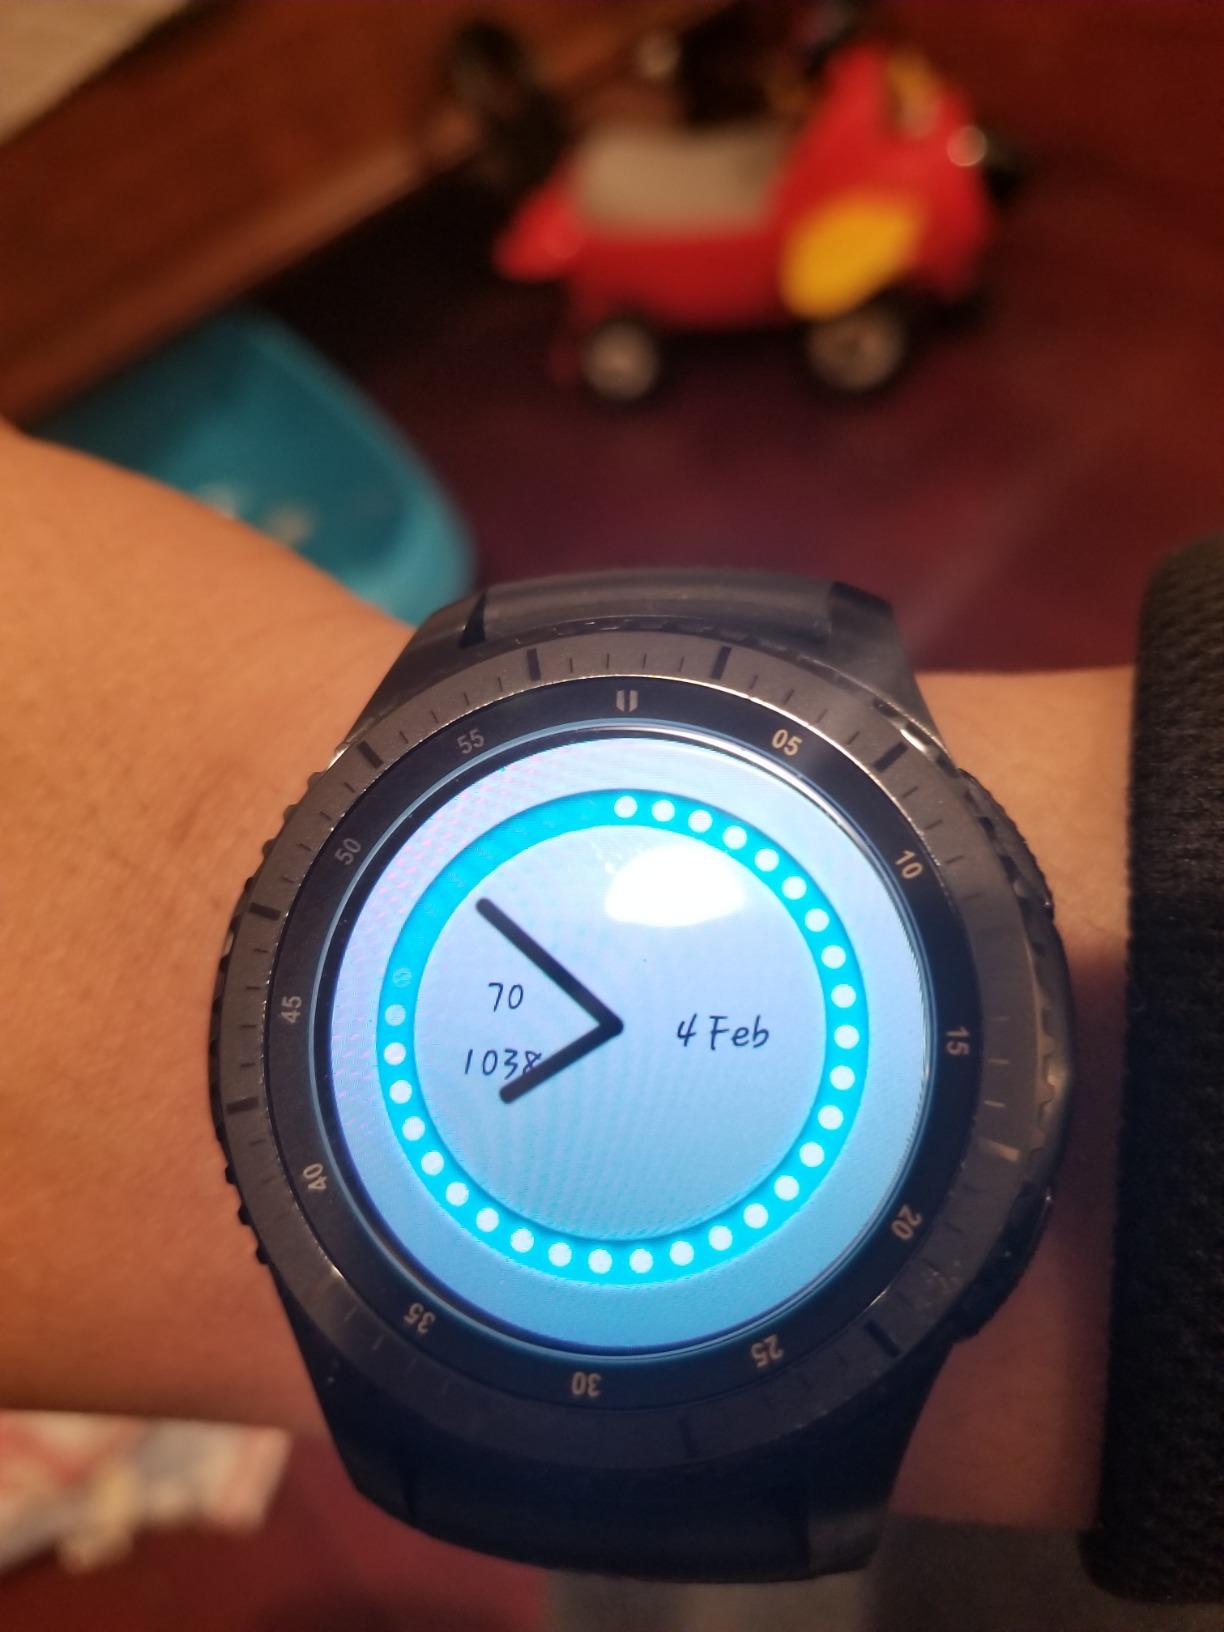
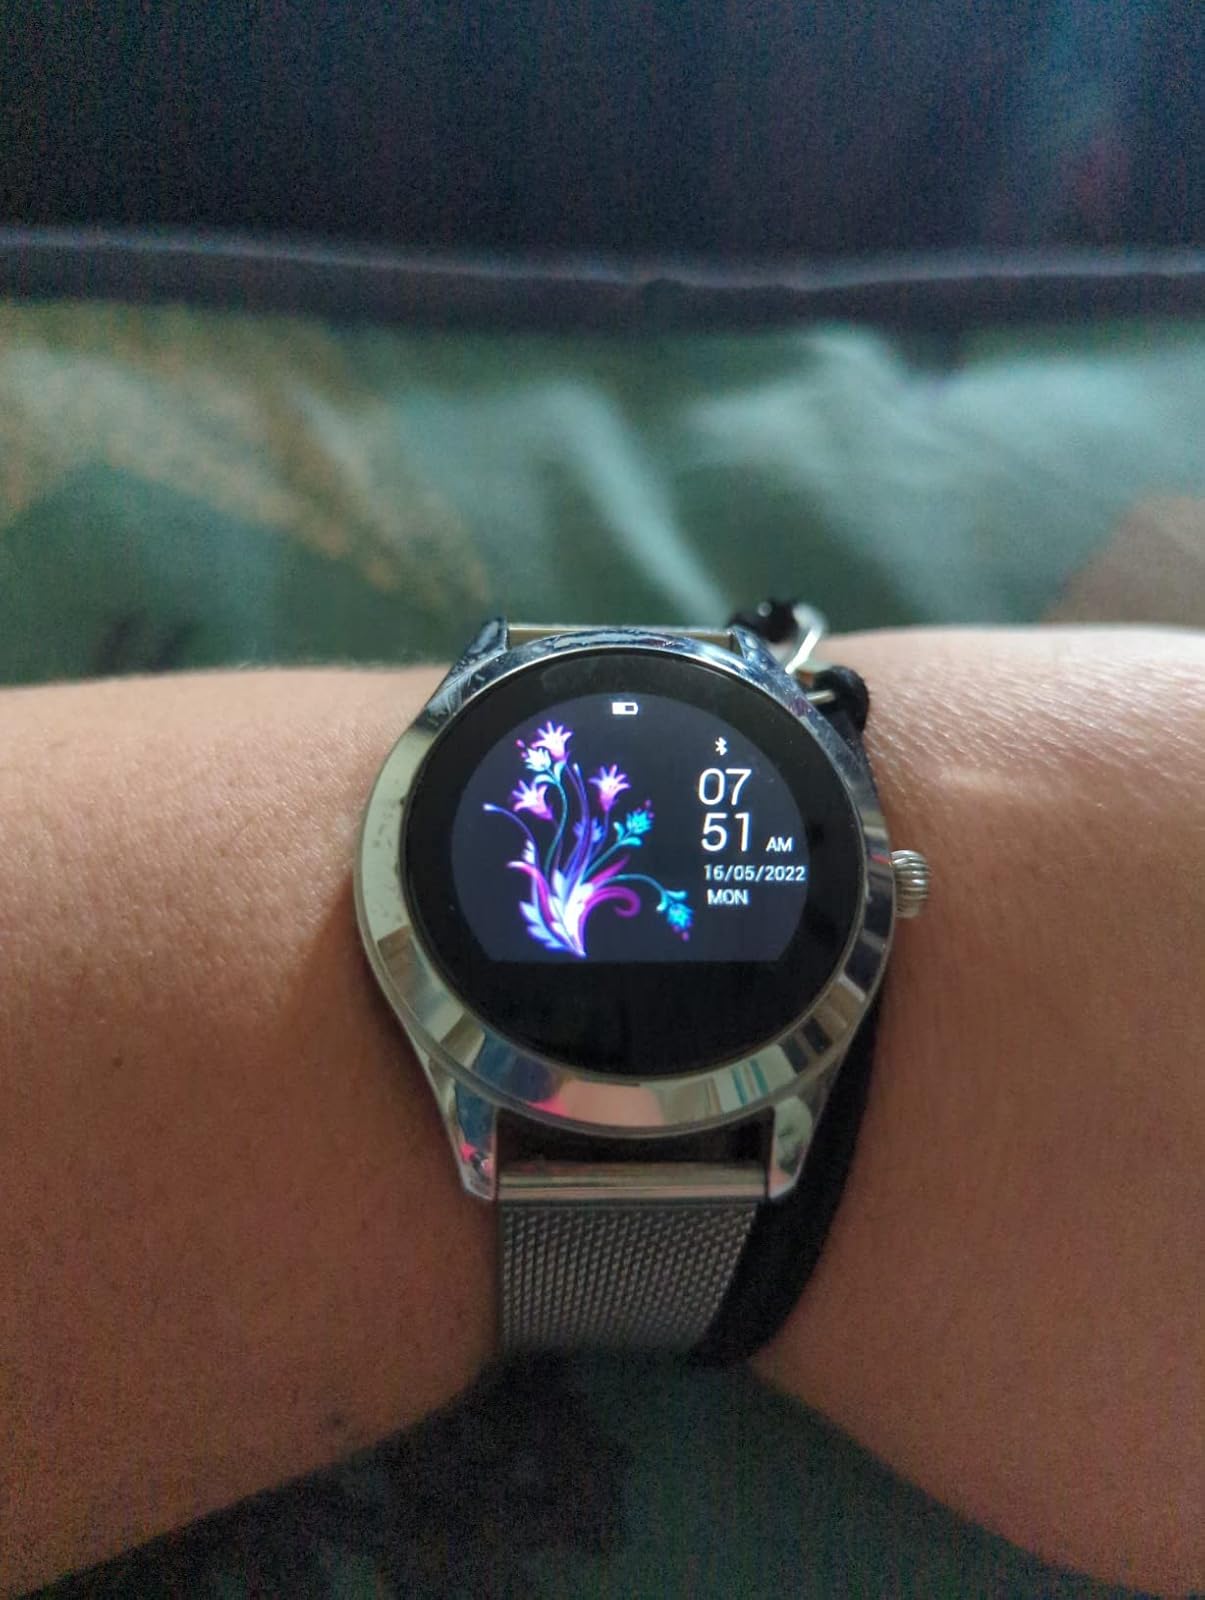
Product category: smartwatch
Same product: no